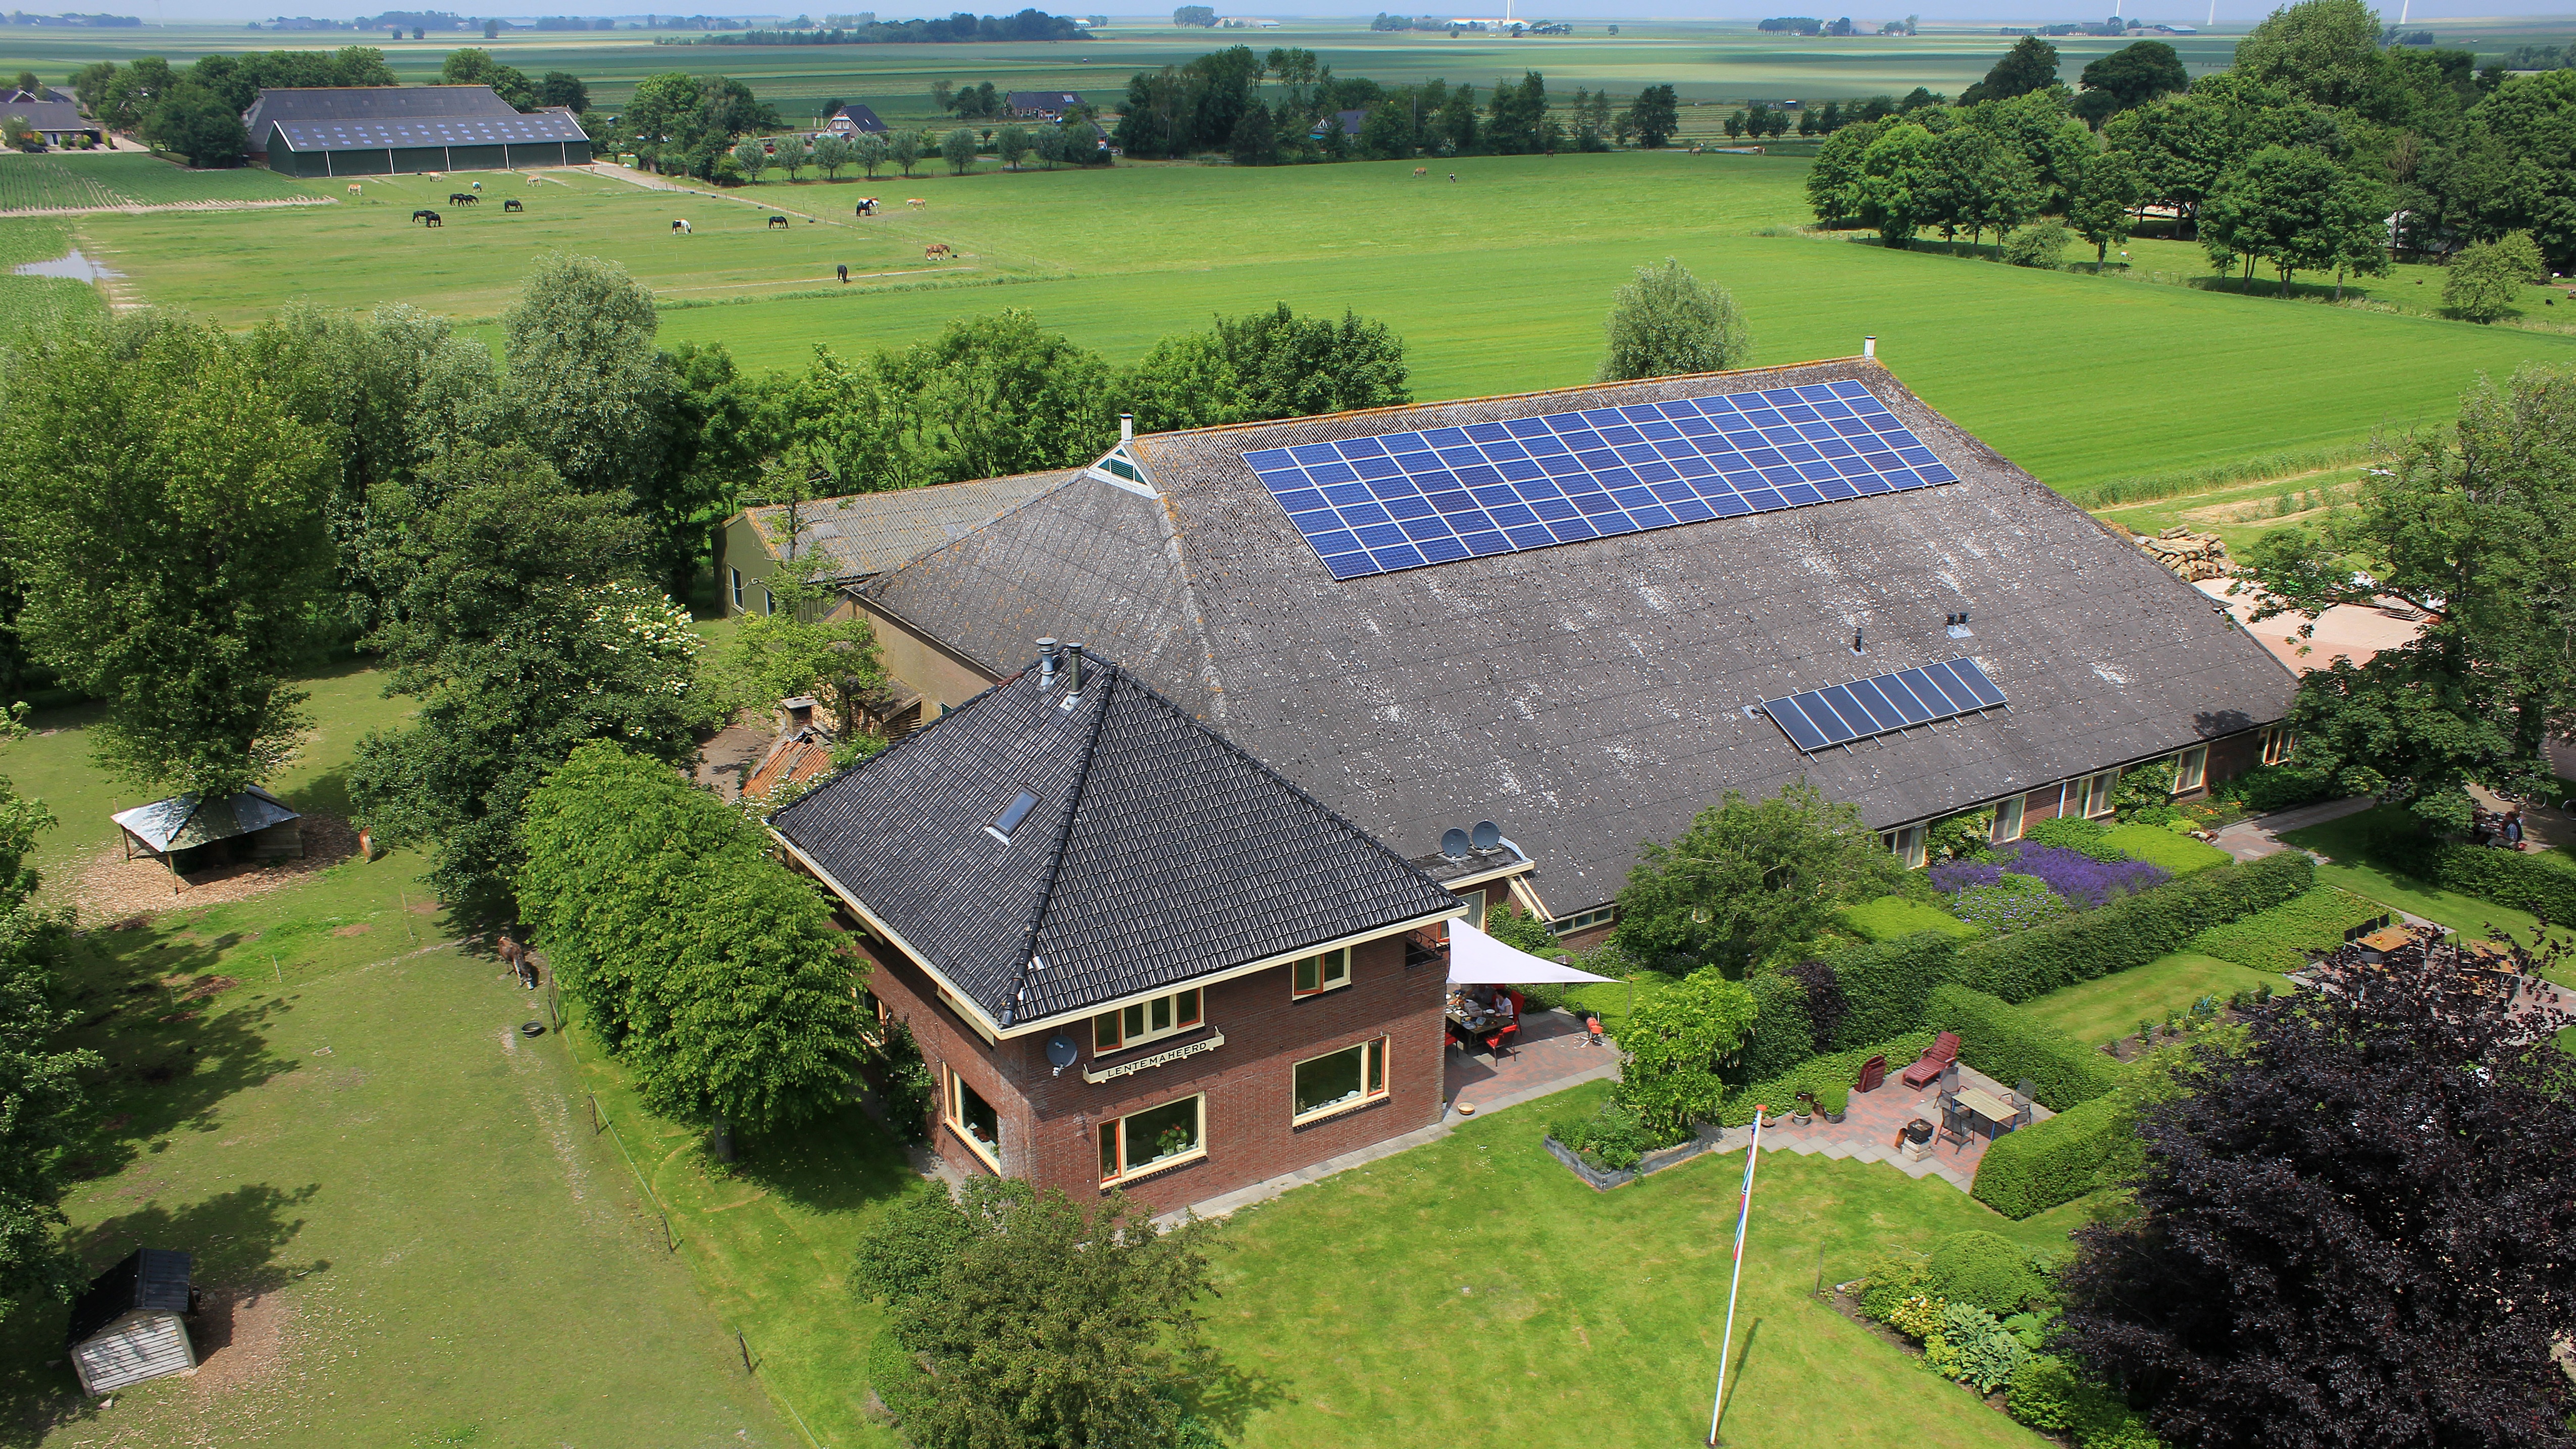
landscape, nature, farm, mansion, house, view, roof, building, home, cottage, holiday, property, relaxation, estate, groningen, rural area, aerial photography, airphoto, residential area, outdoor structure